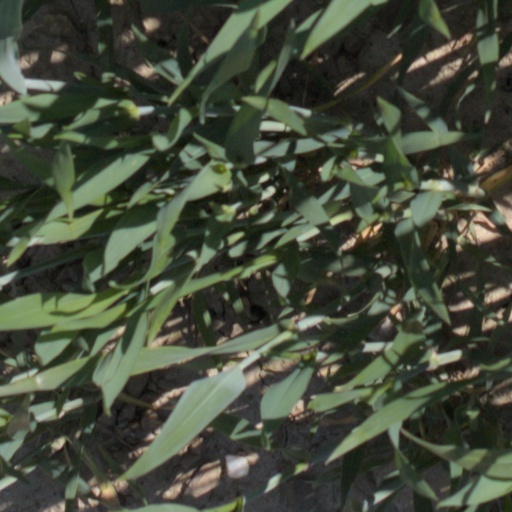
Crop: wheat